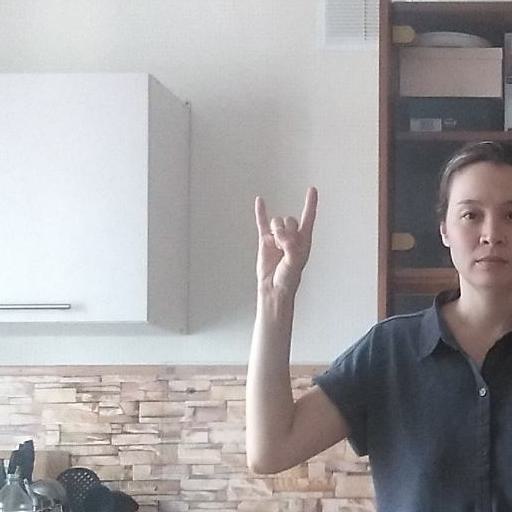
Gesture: rock